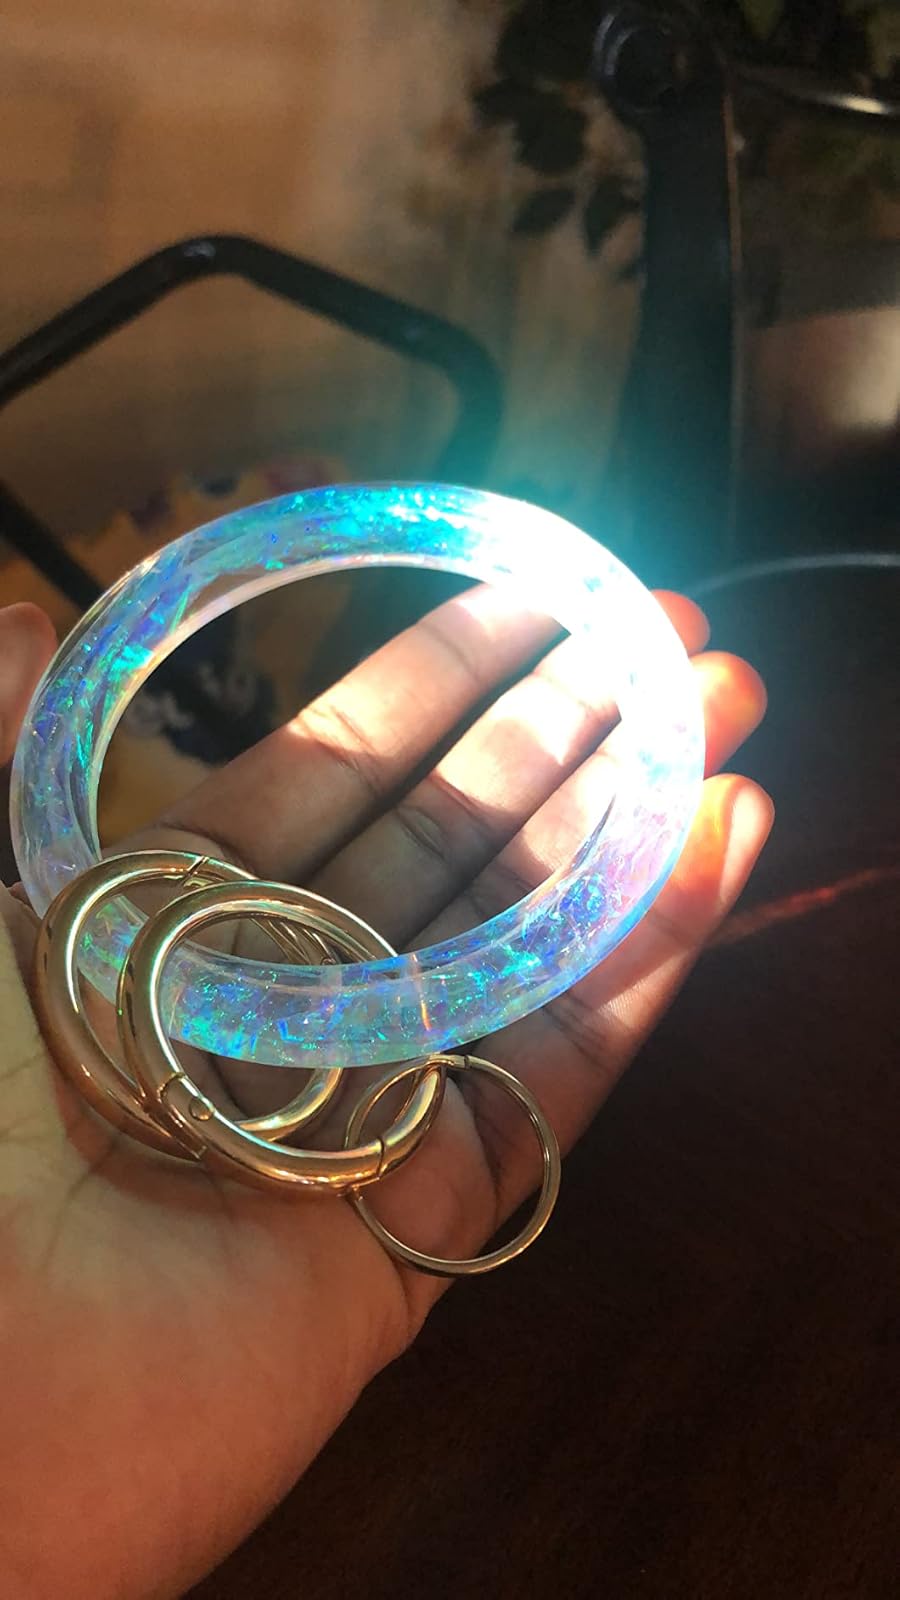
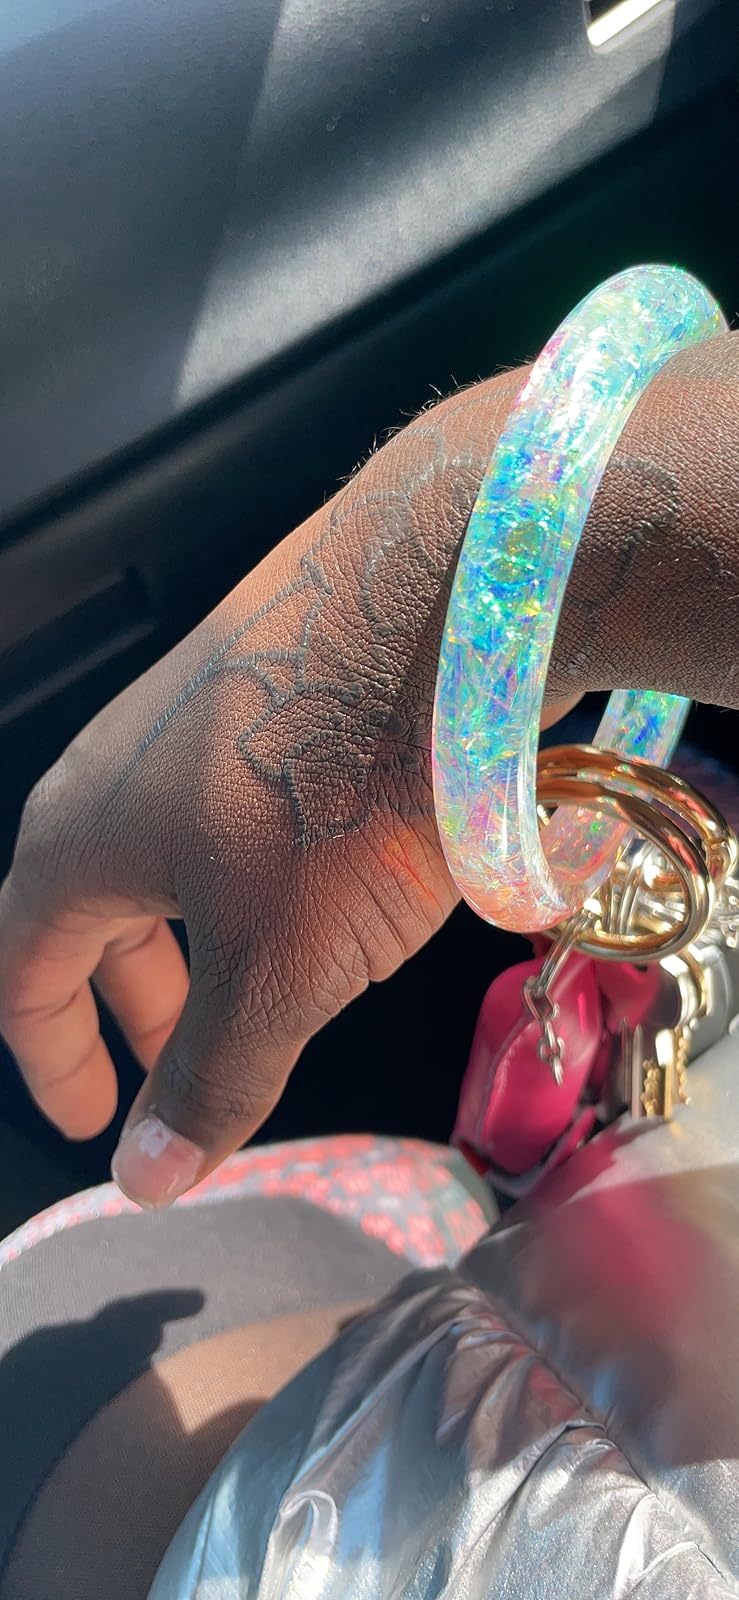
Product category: accessories_keychain
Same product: yes